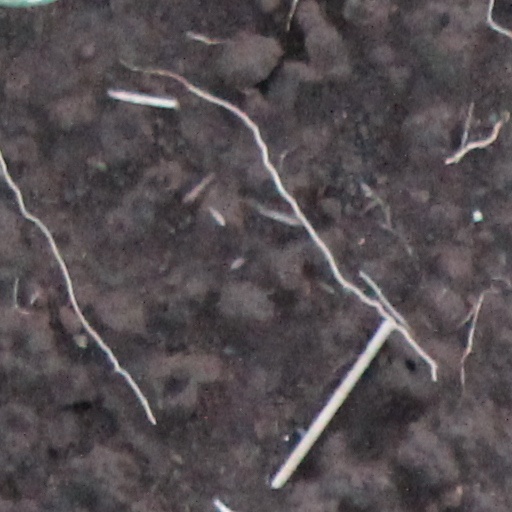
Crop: wheat